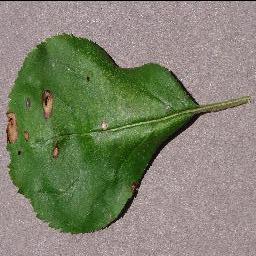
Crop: apple
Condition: black_rot